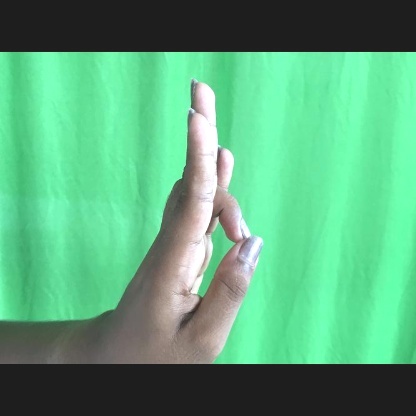
Mudra: Mayura